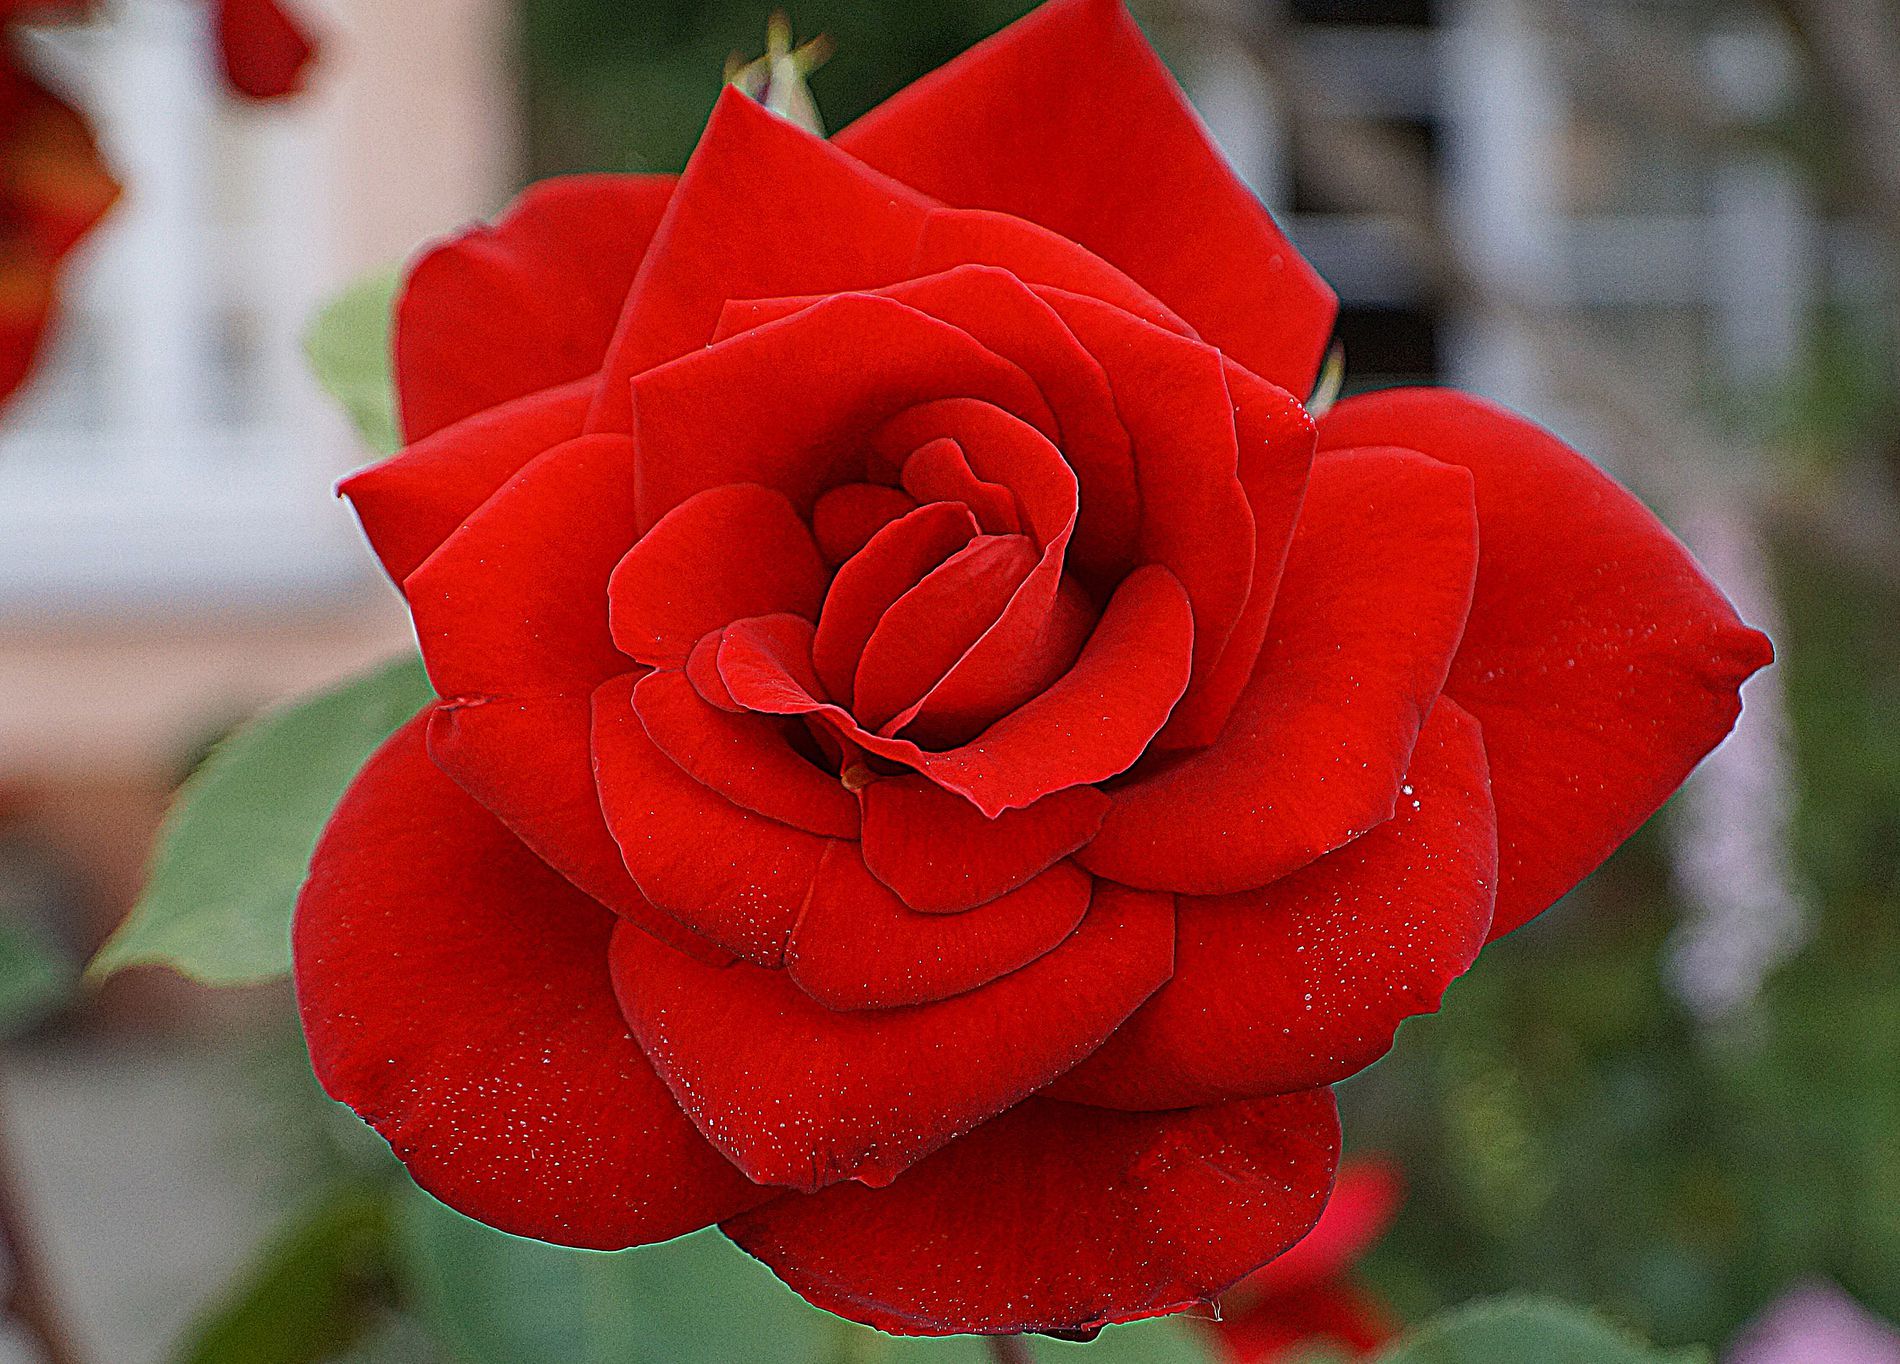
Mature Red Flower
The photo shows a red flower with mature petals. It appears in front of  blurry background that looks like a home garden.
The photo shows a mature red flower. The lighting is bright and diffused, revealing the soft texture of the flower and the details of its petals. The colors are soft , including red and green, creating a beautiful appearance. The overall atmosphere is contemplative.
Labels: Flower, Plant, Rose, Blurry Background
Camera: SONY SLT-A37
Lens: Sony DT 18-55mm F3.5-5.6 SAM (SAL1855)
Aperture: F5.6
Exposure: 1/160 sec
ISO: 500
Focal length: 45.0 mm